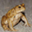
Label: frog